RAF Calshot

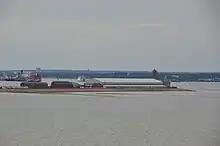
View of buildings from RAF Calshot on Calshot Spit, Hampshire

In 1981, a Short Sandringham flying boat, called the "Southern Cross", landed at Calshot after an epic journey across the Atlantic Ocean. This plane is now housed at the Solent Sky aviation museum in Southampton. The last flying Sunderland, "Excalibur", came ashore at Calshot in 1984. After an extensive refit, it was flown to Florida in 1994 to join the extensive collection of Kermit Weeks at Fantasy of Flight.